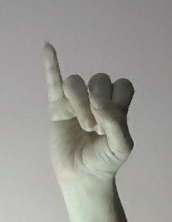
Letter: meem